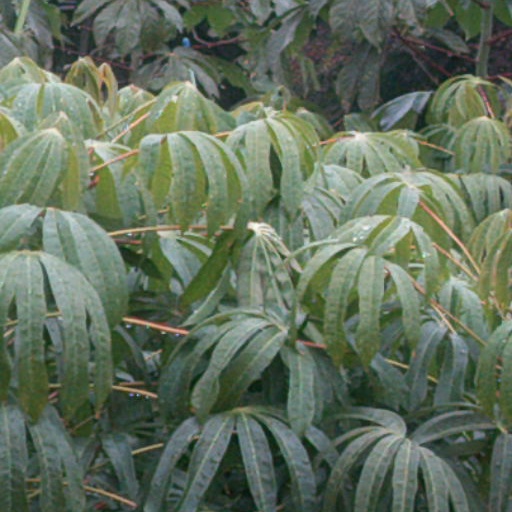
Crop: cassava